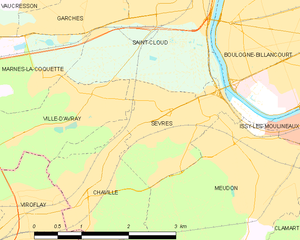
Carte des communes françaises Sèvres